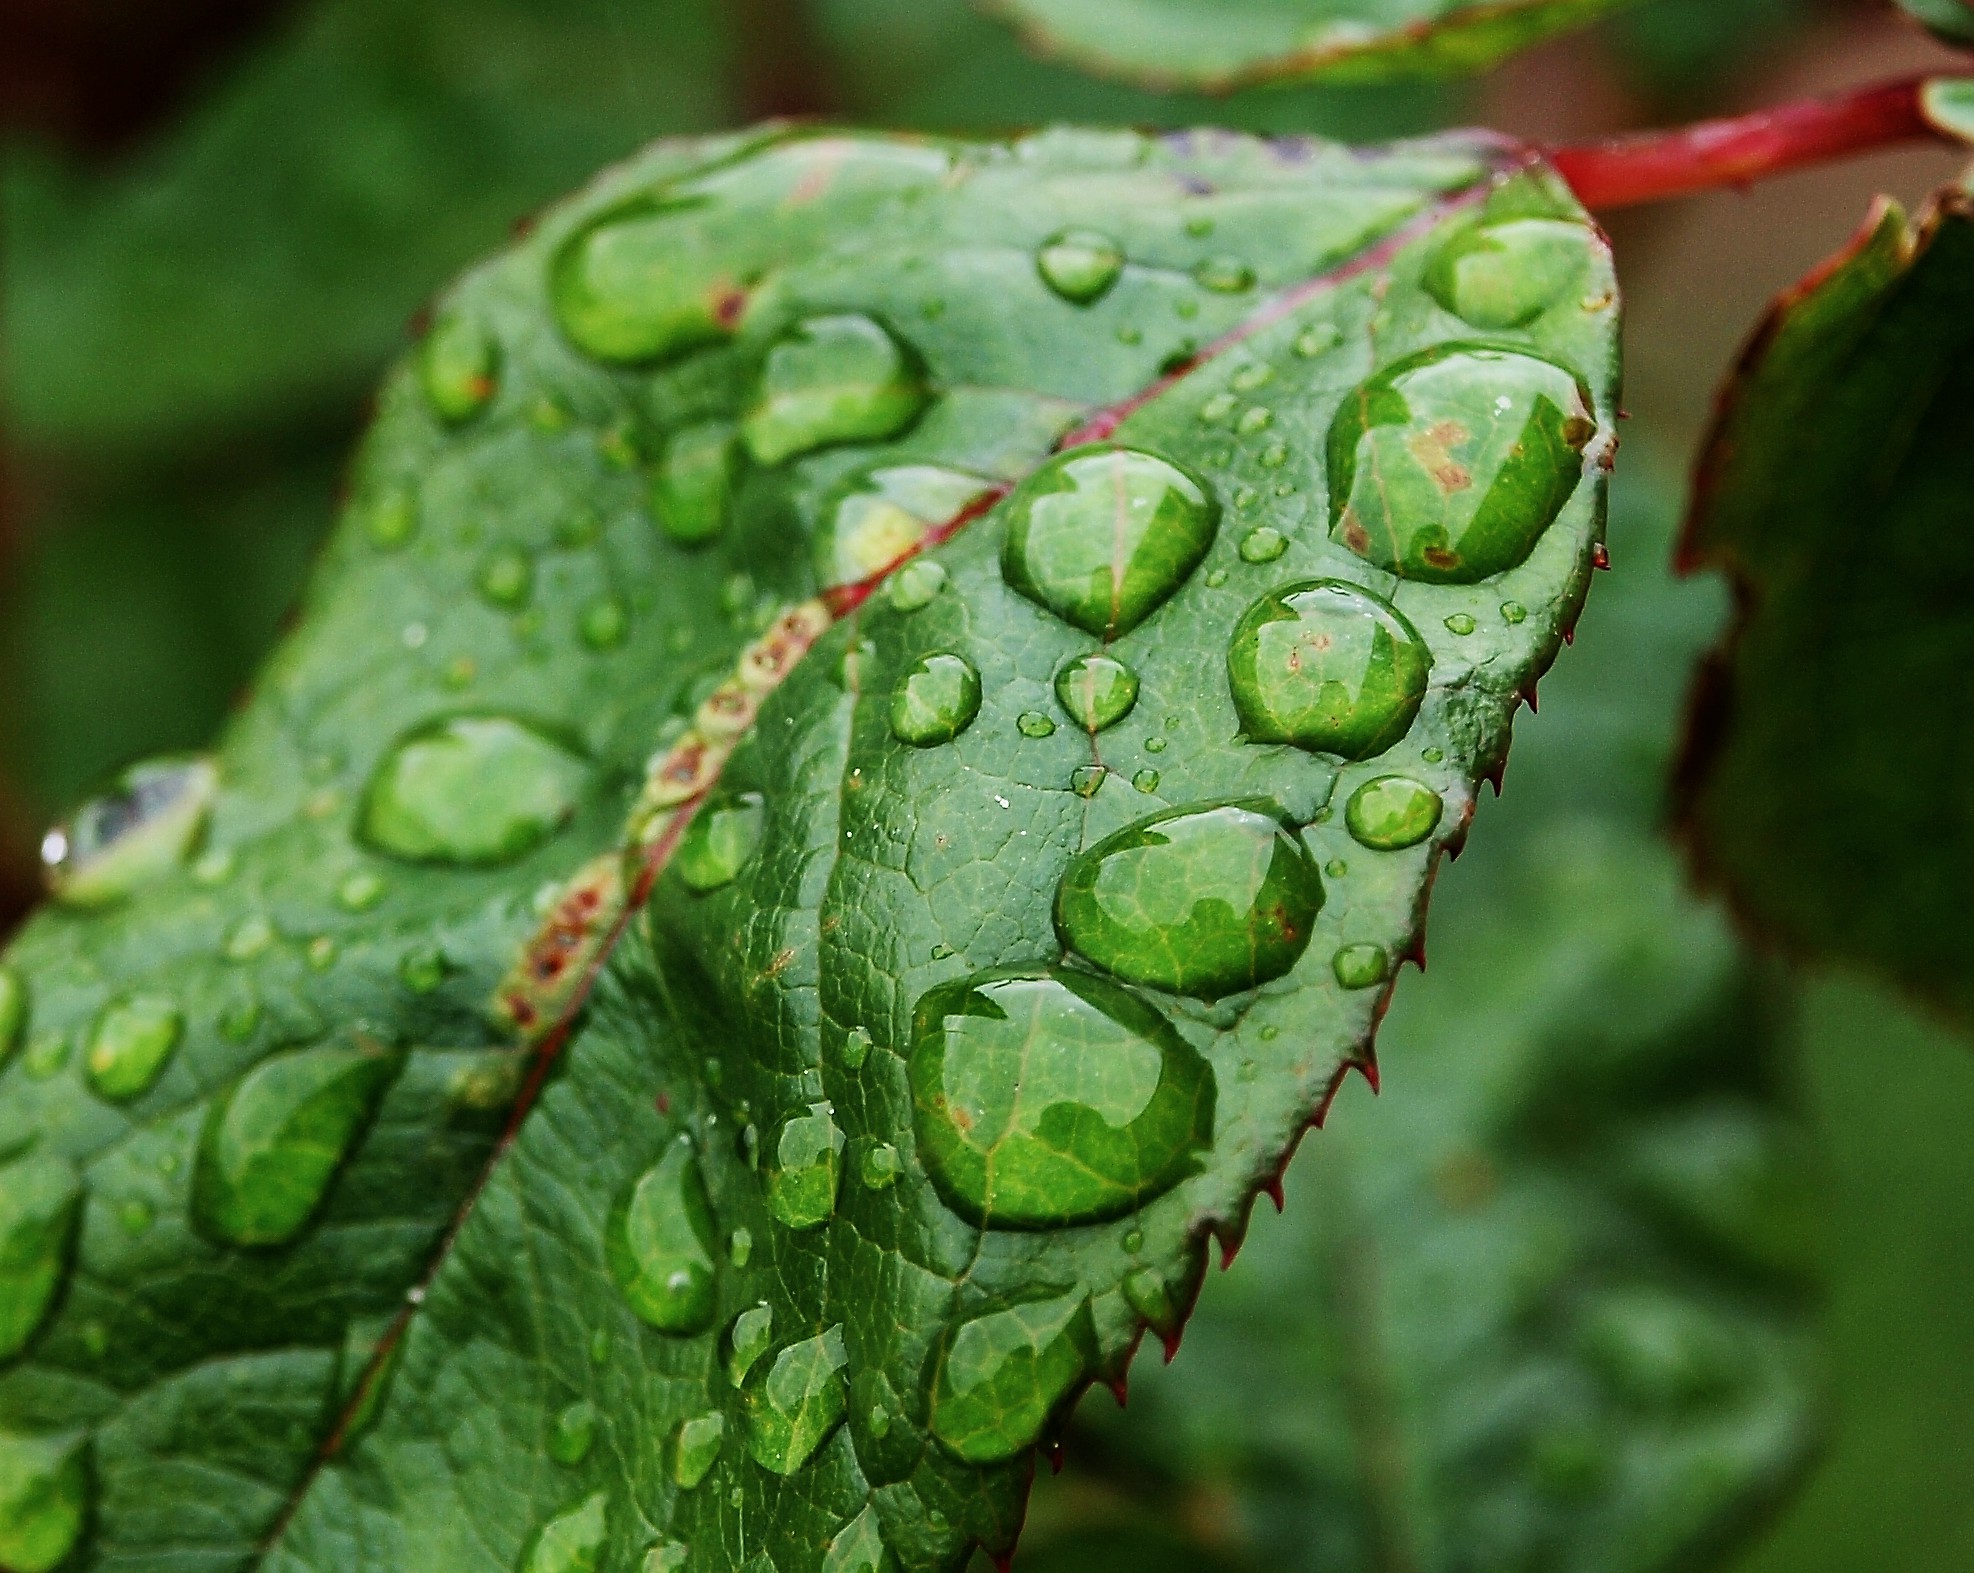
nature, plant, leaf, flower, green, produce, botany, flora, fauna, close up, ggl1, macro photography, naturefloresflowers, flowering plant, annual plant, plant stem, land plant